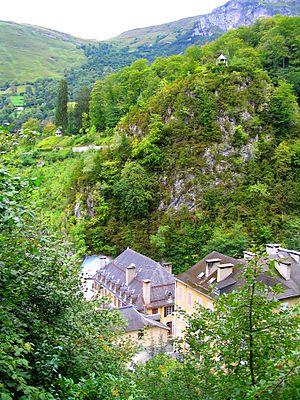
Eaux-Bonnes est une commune française, située dans le département des Pyrénées-Atlantiques en région Nouvelle-Aquitaine.